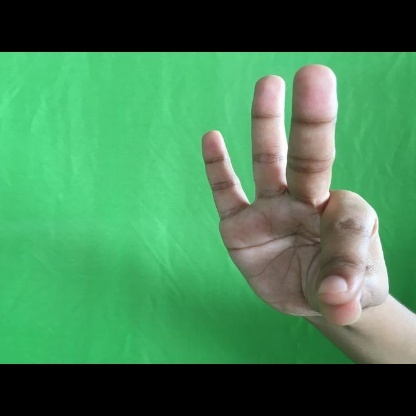
Mudra: Hamsasyam